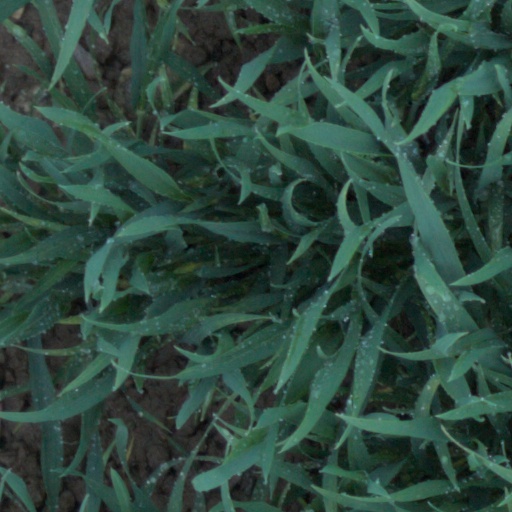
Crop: wheat